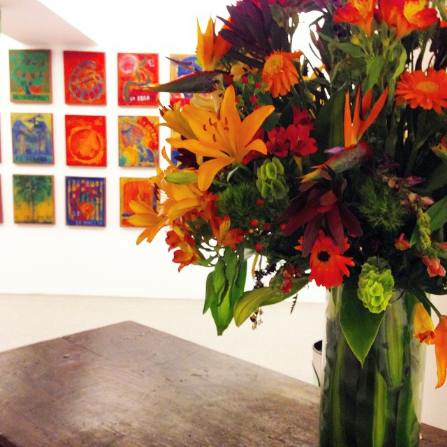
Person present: No